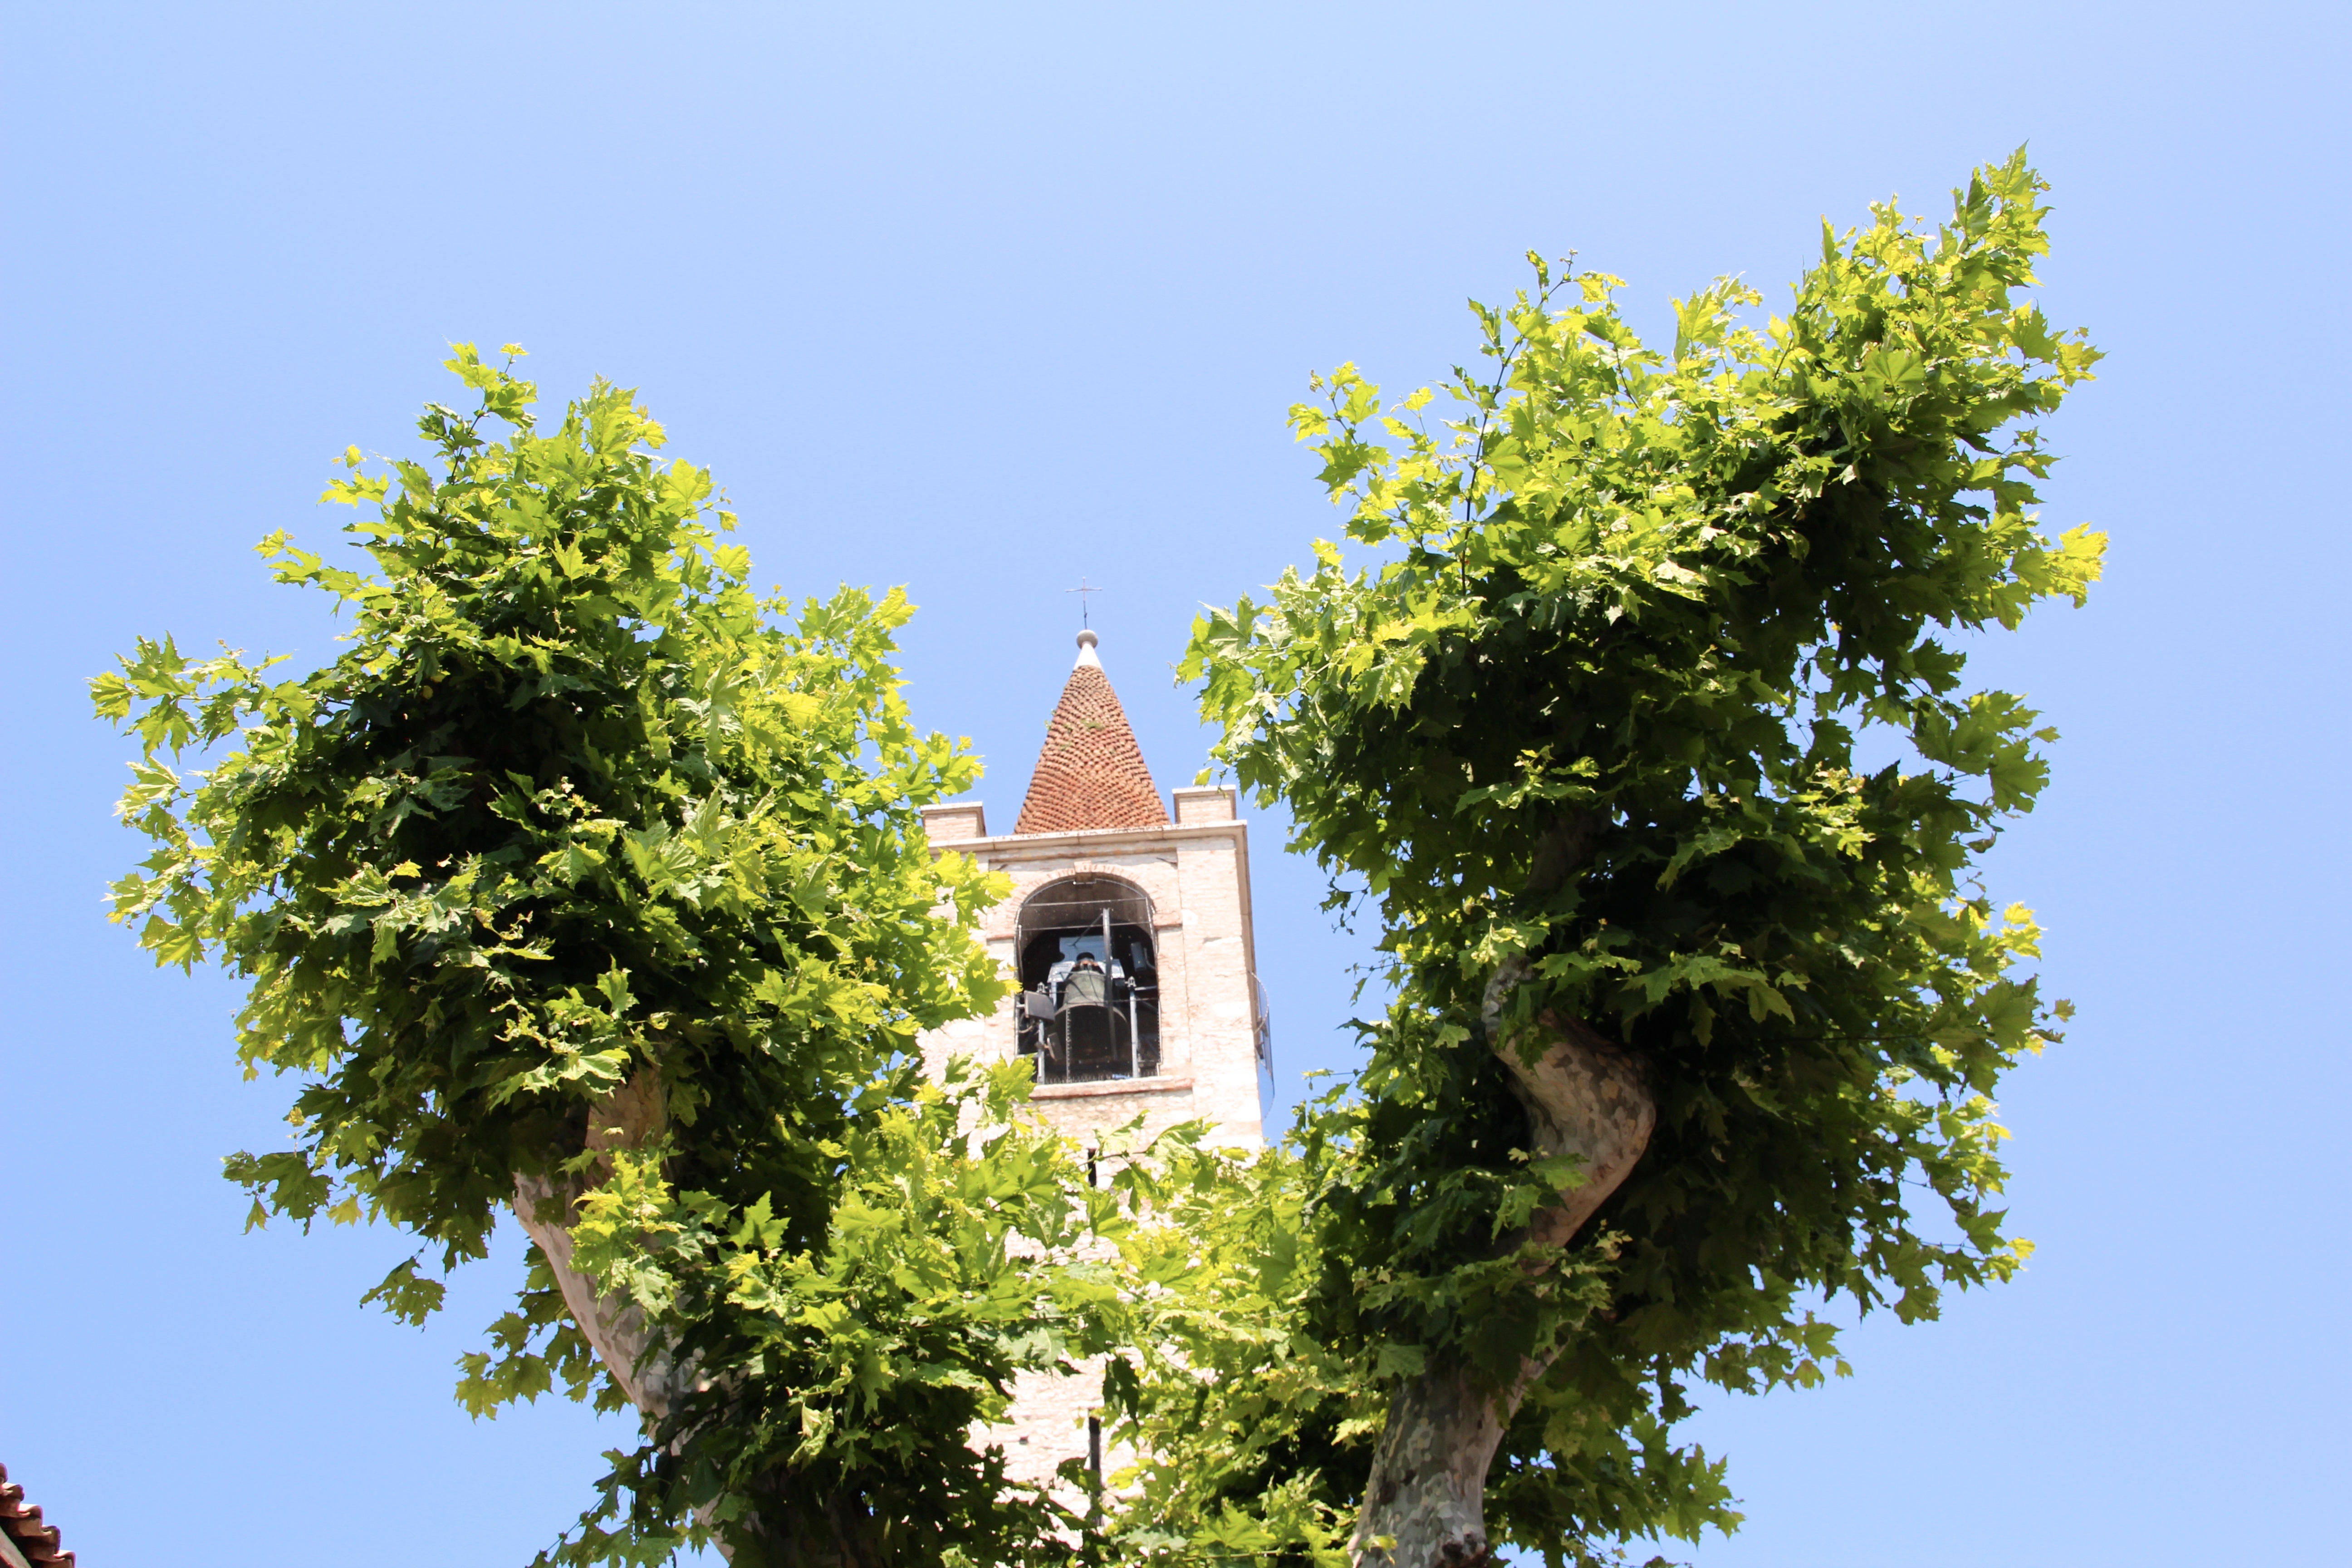
tree, plant, sky, house, flower, building, mediterranean, tower, steeple, bells, woody plant